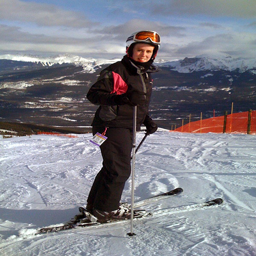
A woman riding skis on the top of a ski slope.
A person is standing in the snow on skis.
Female with ski gear on standing on snow-covered slope.
A woman standing in the snow with skis on.
a female skier wearing black is posing for a picture